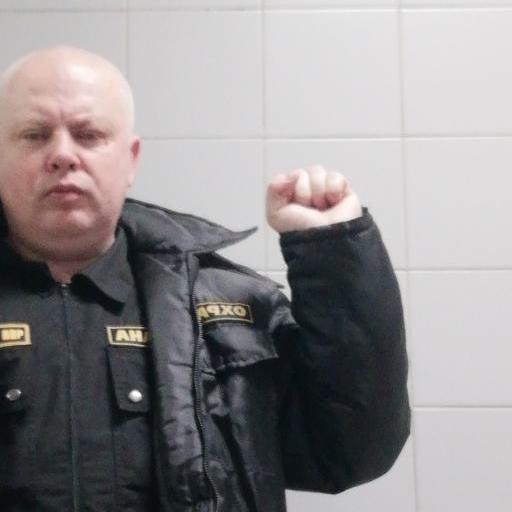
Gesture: fist